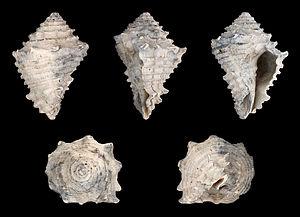
Les Turbinellidae sont une famille de mollusques gastéropodes de l'ordre des Neogastropoda.